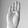
ASL letter: B